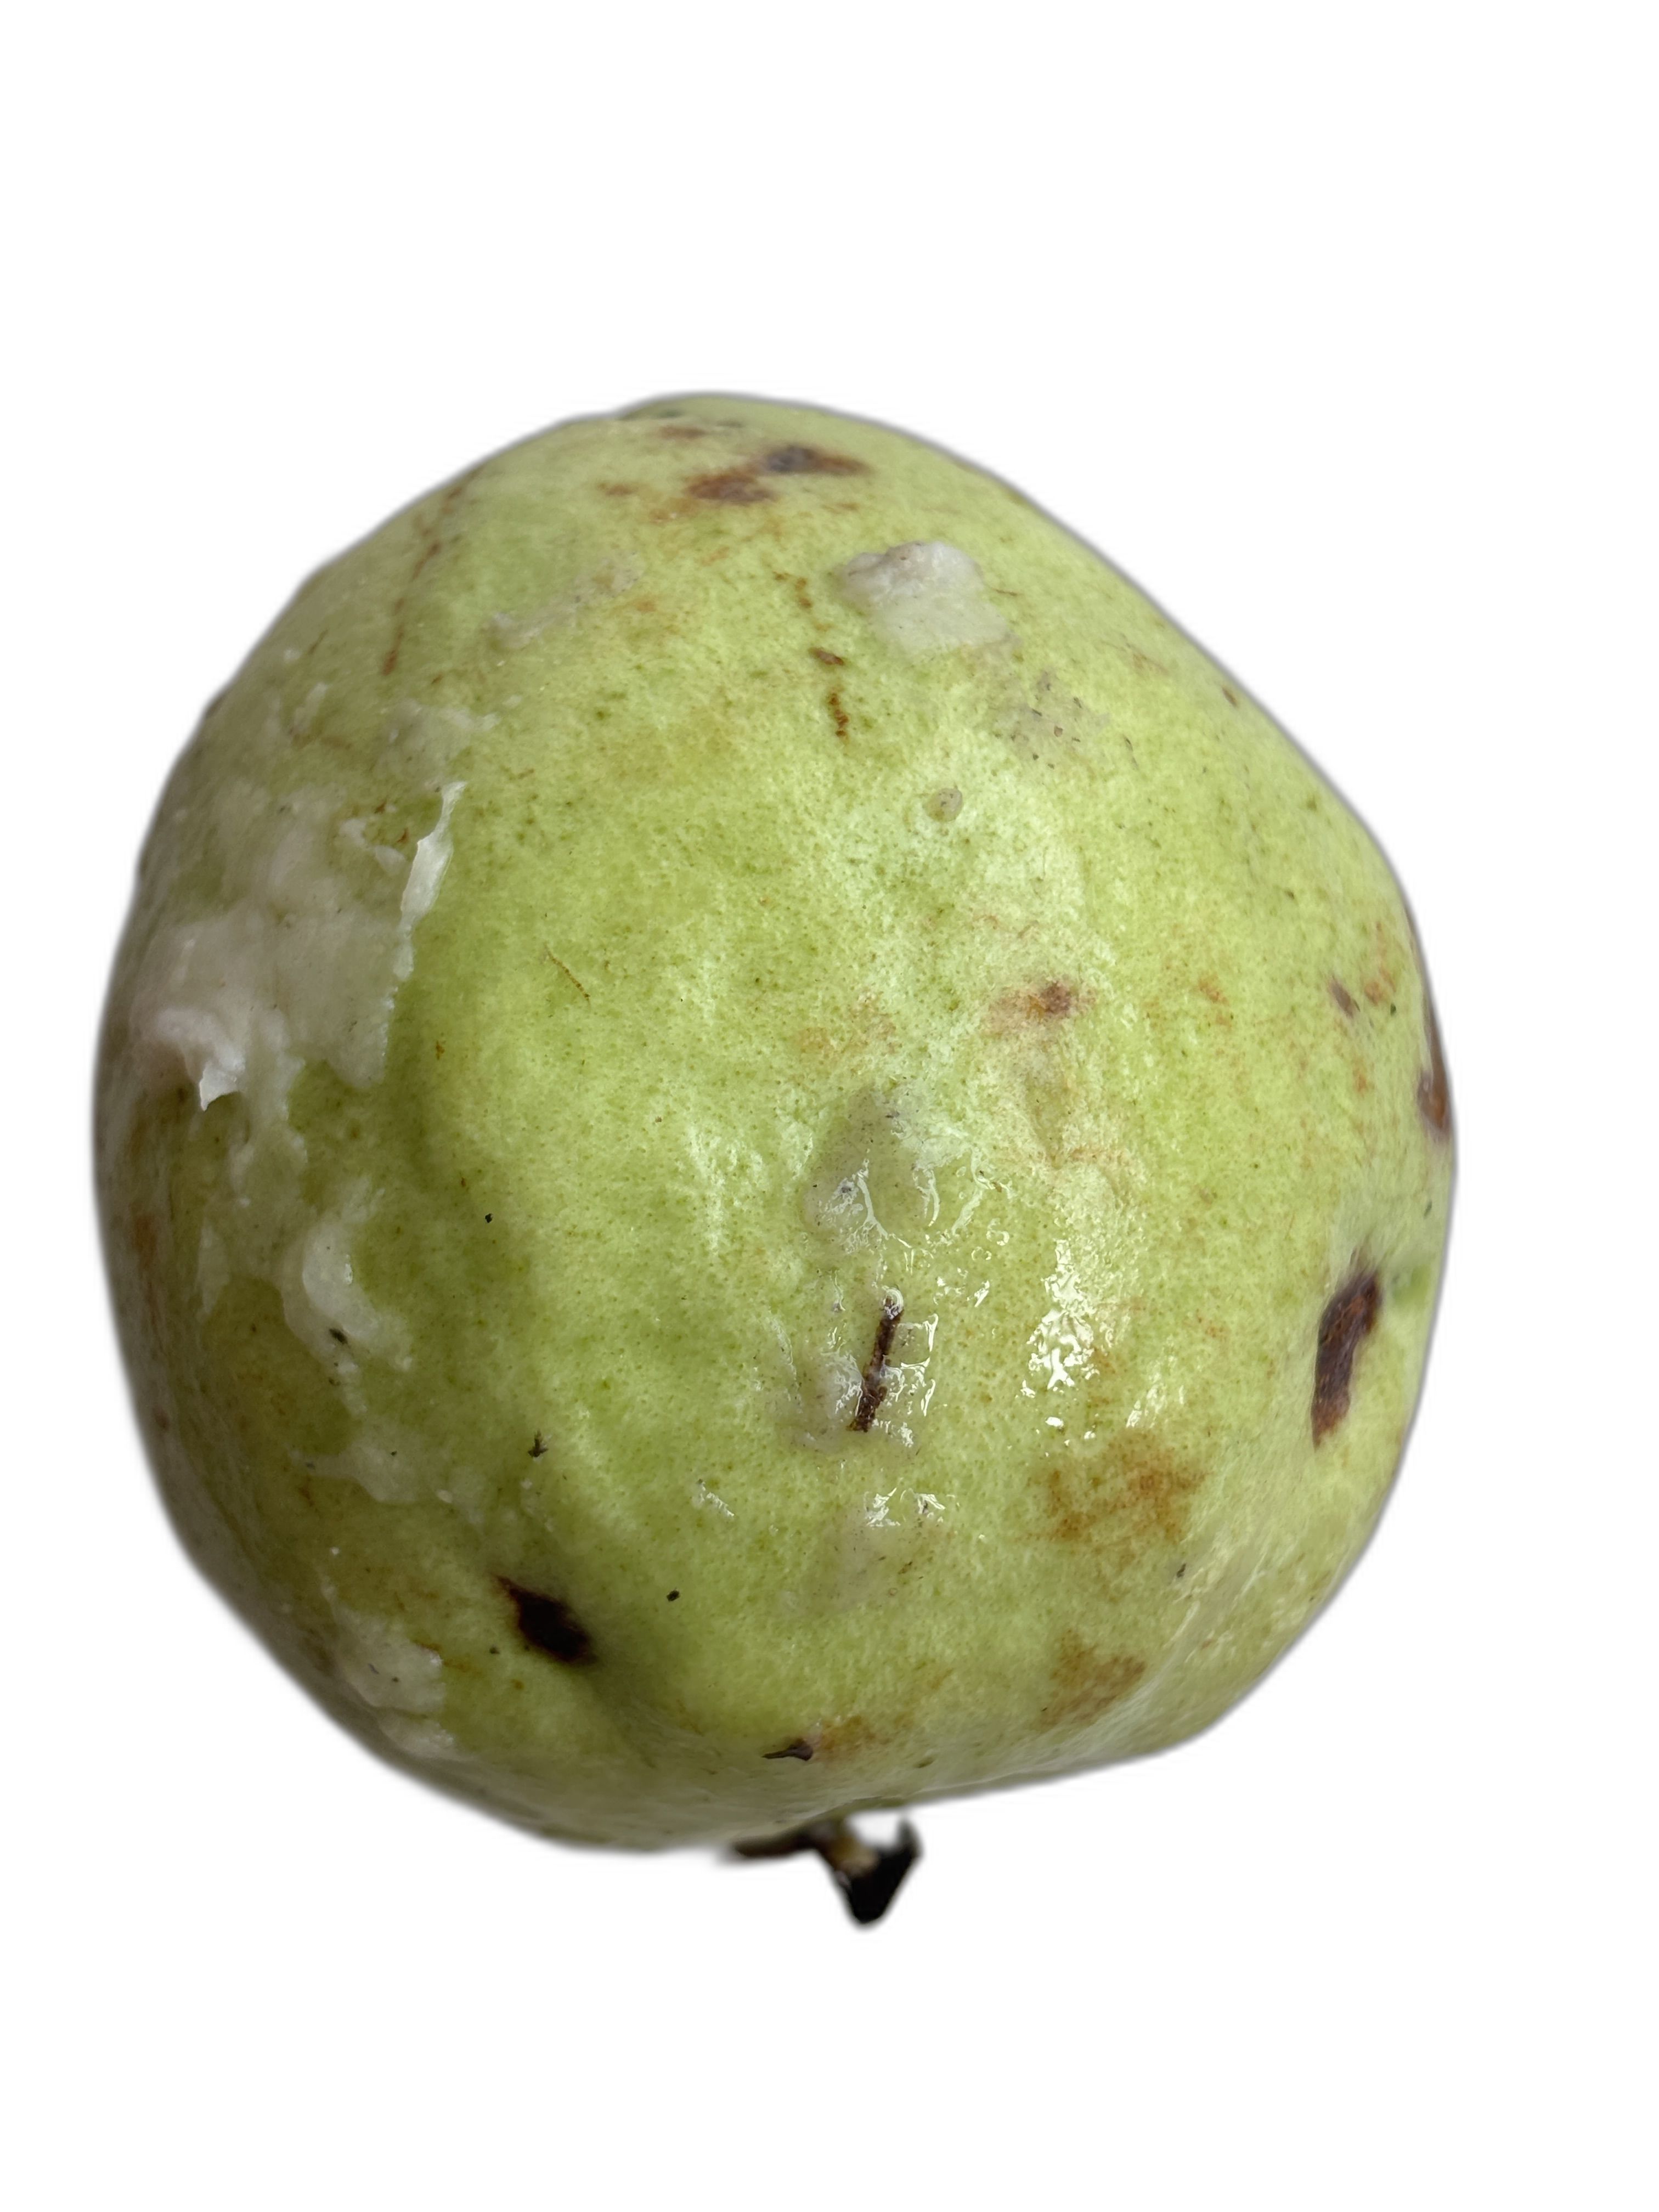
Plant part: fruit
Disease: Anthracnose